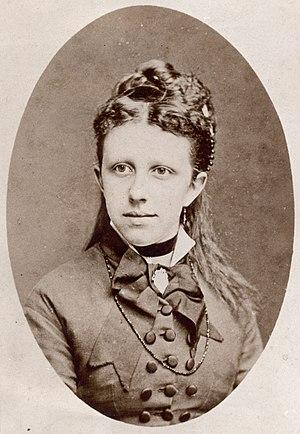
Sjoukje Maria Diderika Troelstra-Bokma de Boer, connu sous le pseudonyme de Nienke van Hichtum est une autrice connue pour ses livres pour enfants écrits en frison occidental et en néerlandais.